Monostegia

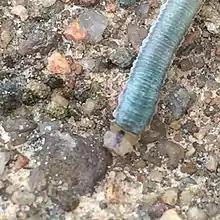
Head of larva

Sawflies are folivore phytophages (plant eating). "Monostegia"'s economic importance lies in the destructive habits of its caterpillar-like larvae, which feed on the leaves of plants of the family Primulaceae, principally "Lysimachia" (such as yellow loosestrife, ("Lysimachia terrestris")), and "Anagallis" (pimpernel). Original reports in North America involved "Lysimachia nummularia" as the host plant, but "L. terrestris" was identified in the 1960s.